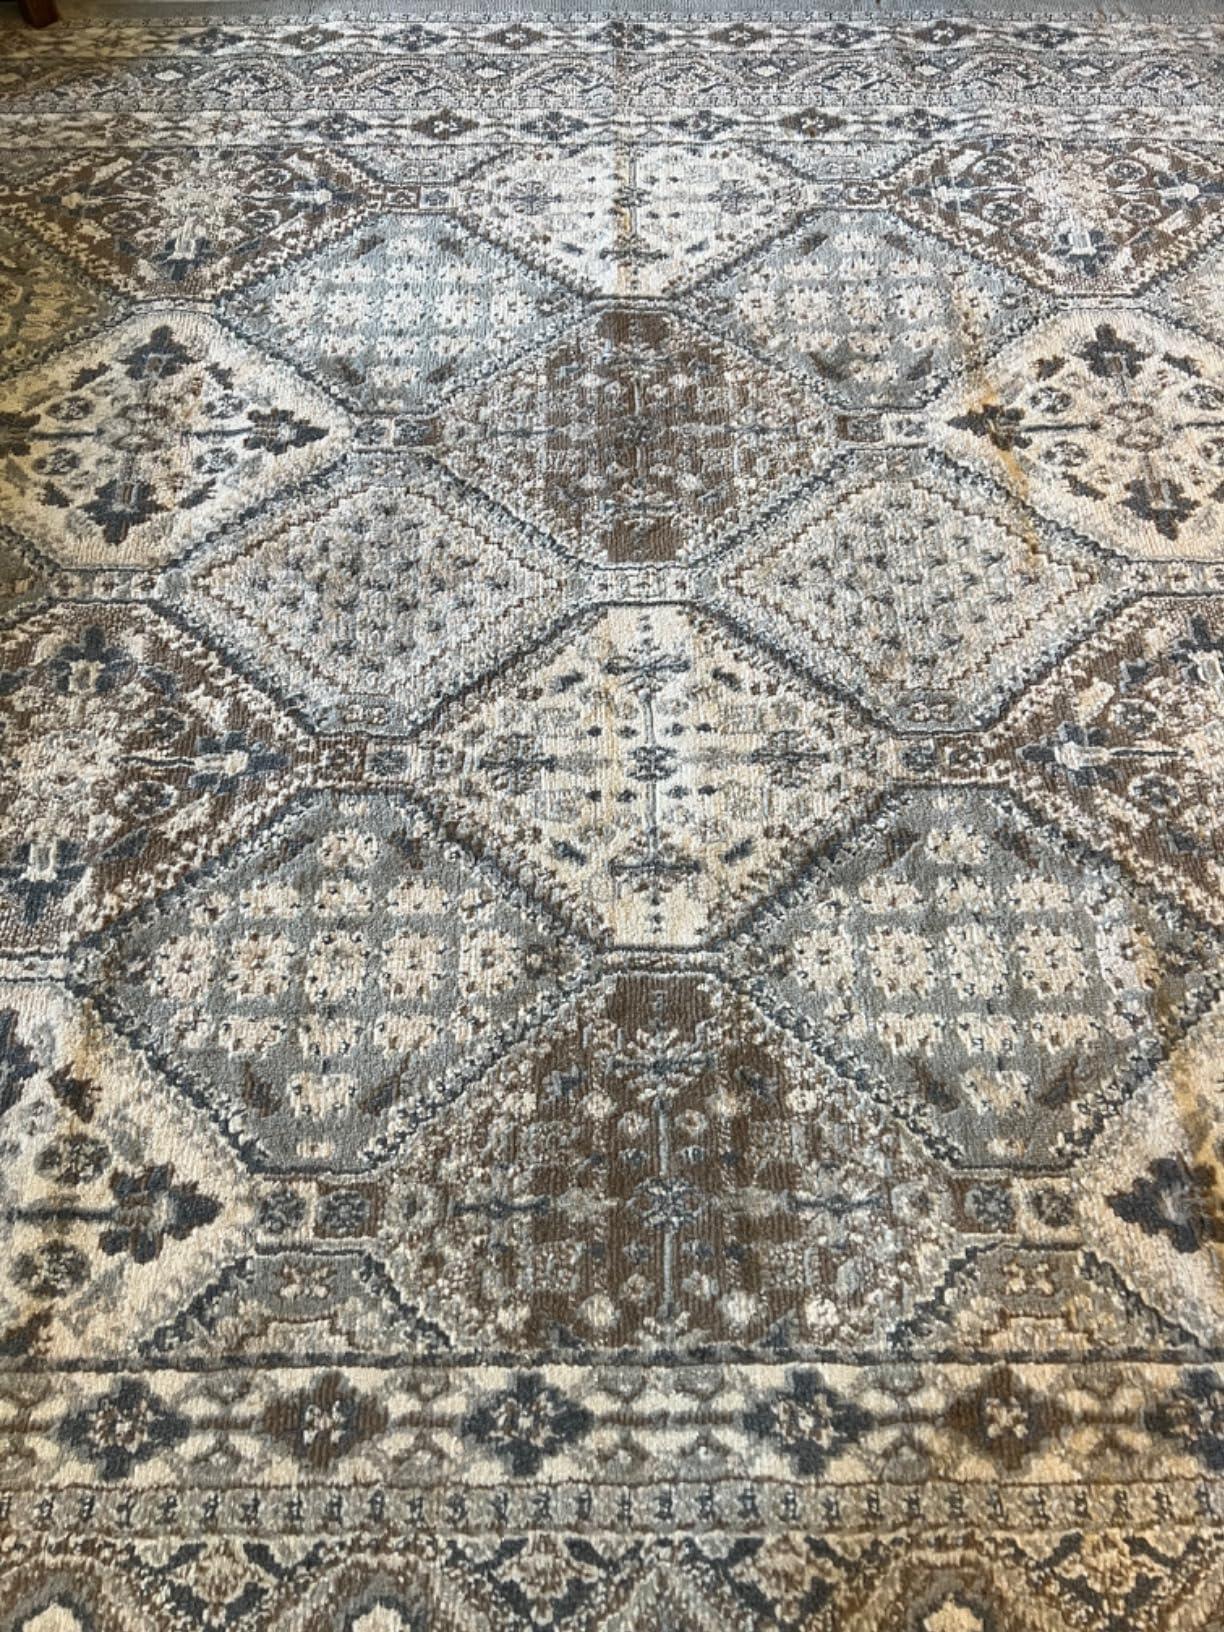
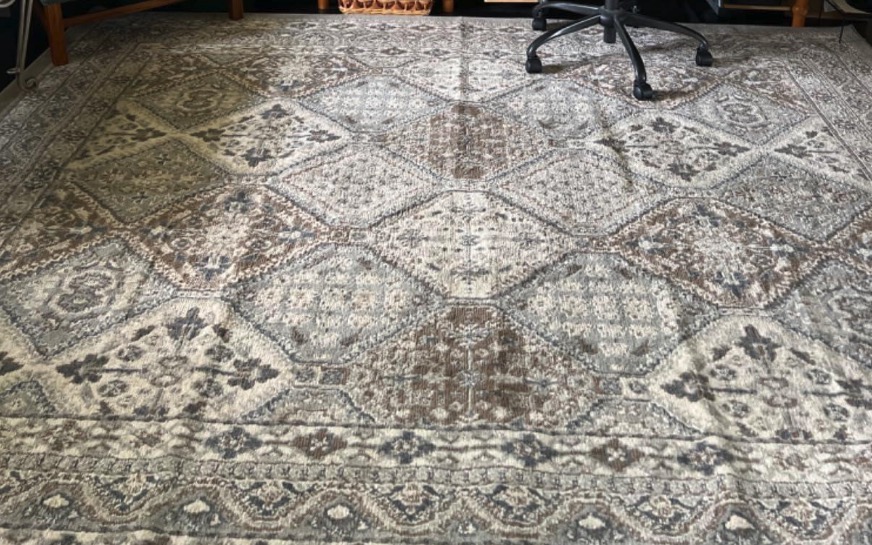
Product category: misc
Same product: yes